Biltmore Estate

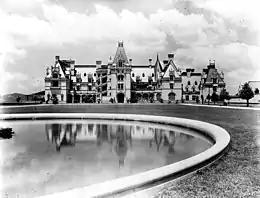

Vanderbilt named his estate "Biltmore", combining "De Bilt" (his ancestors' place of origin in the Netherlands) with "more", an open, rolling land. He eventually bought composing nearly 700 parcels, including over 50 farms and at least five cemeteries. A portion of the estate was once the community of Shiloh. A spokesman for the estate said that much of the land had been "in very poor condition, and many of the farmers and other landowners were glad to sell."